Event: Nepal Earthquake
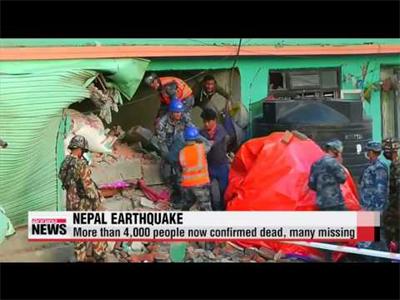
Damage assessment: damage